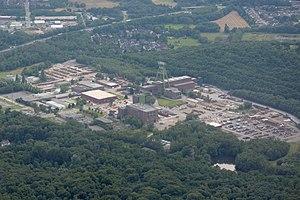
La mine de Prosper-Haniel est une mine de charbon située en Allemagne dans la commune de Bottrop dans la Ruhr, le premier bassin industriel d'Europe de l'Ouest. Elle est détenue par RAG.